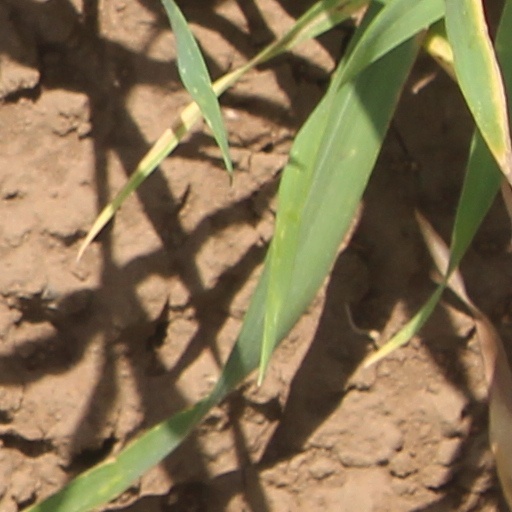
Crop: wheat